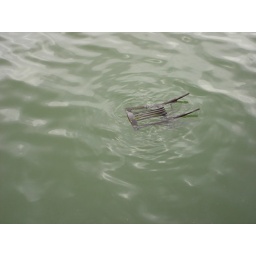
Just a chair floatin' down the river in Bilbao.